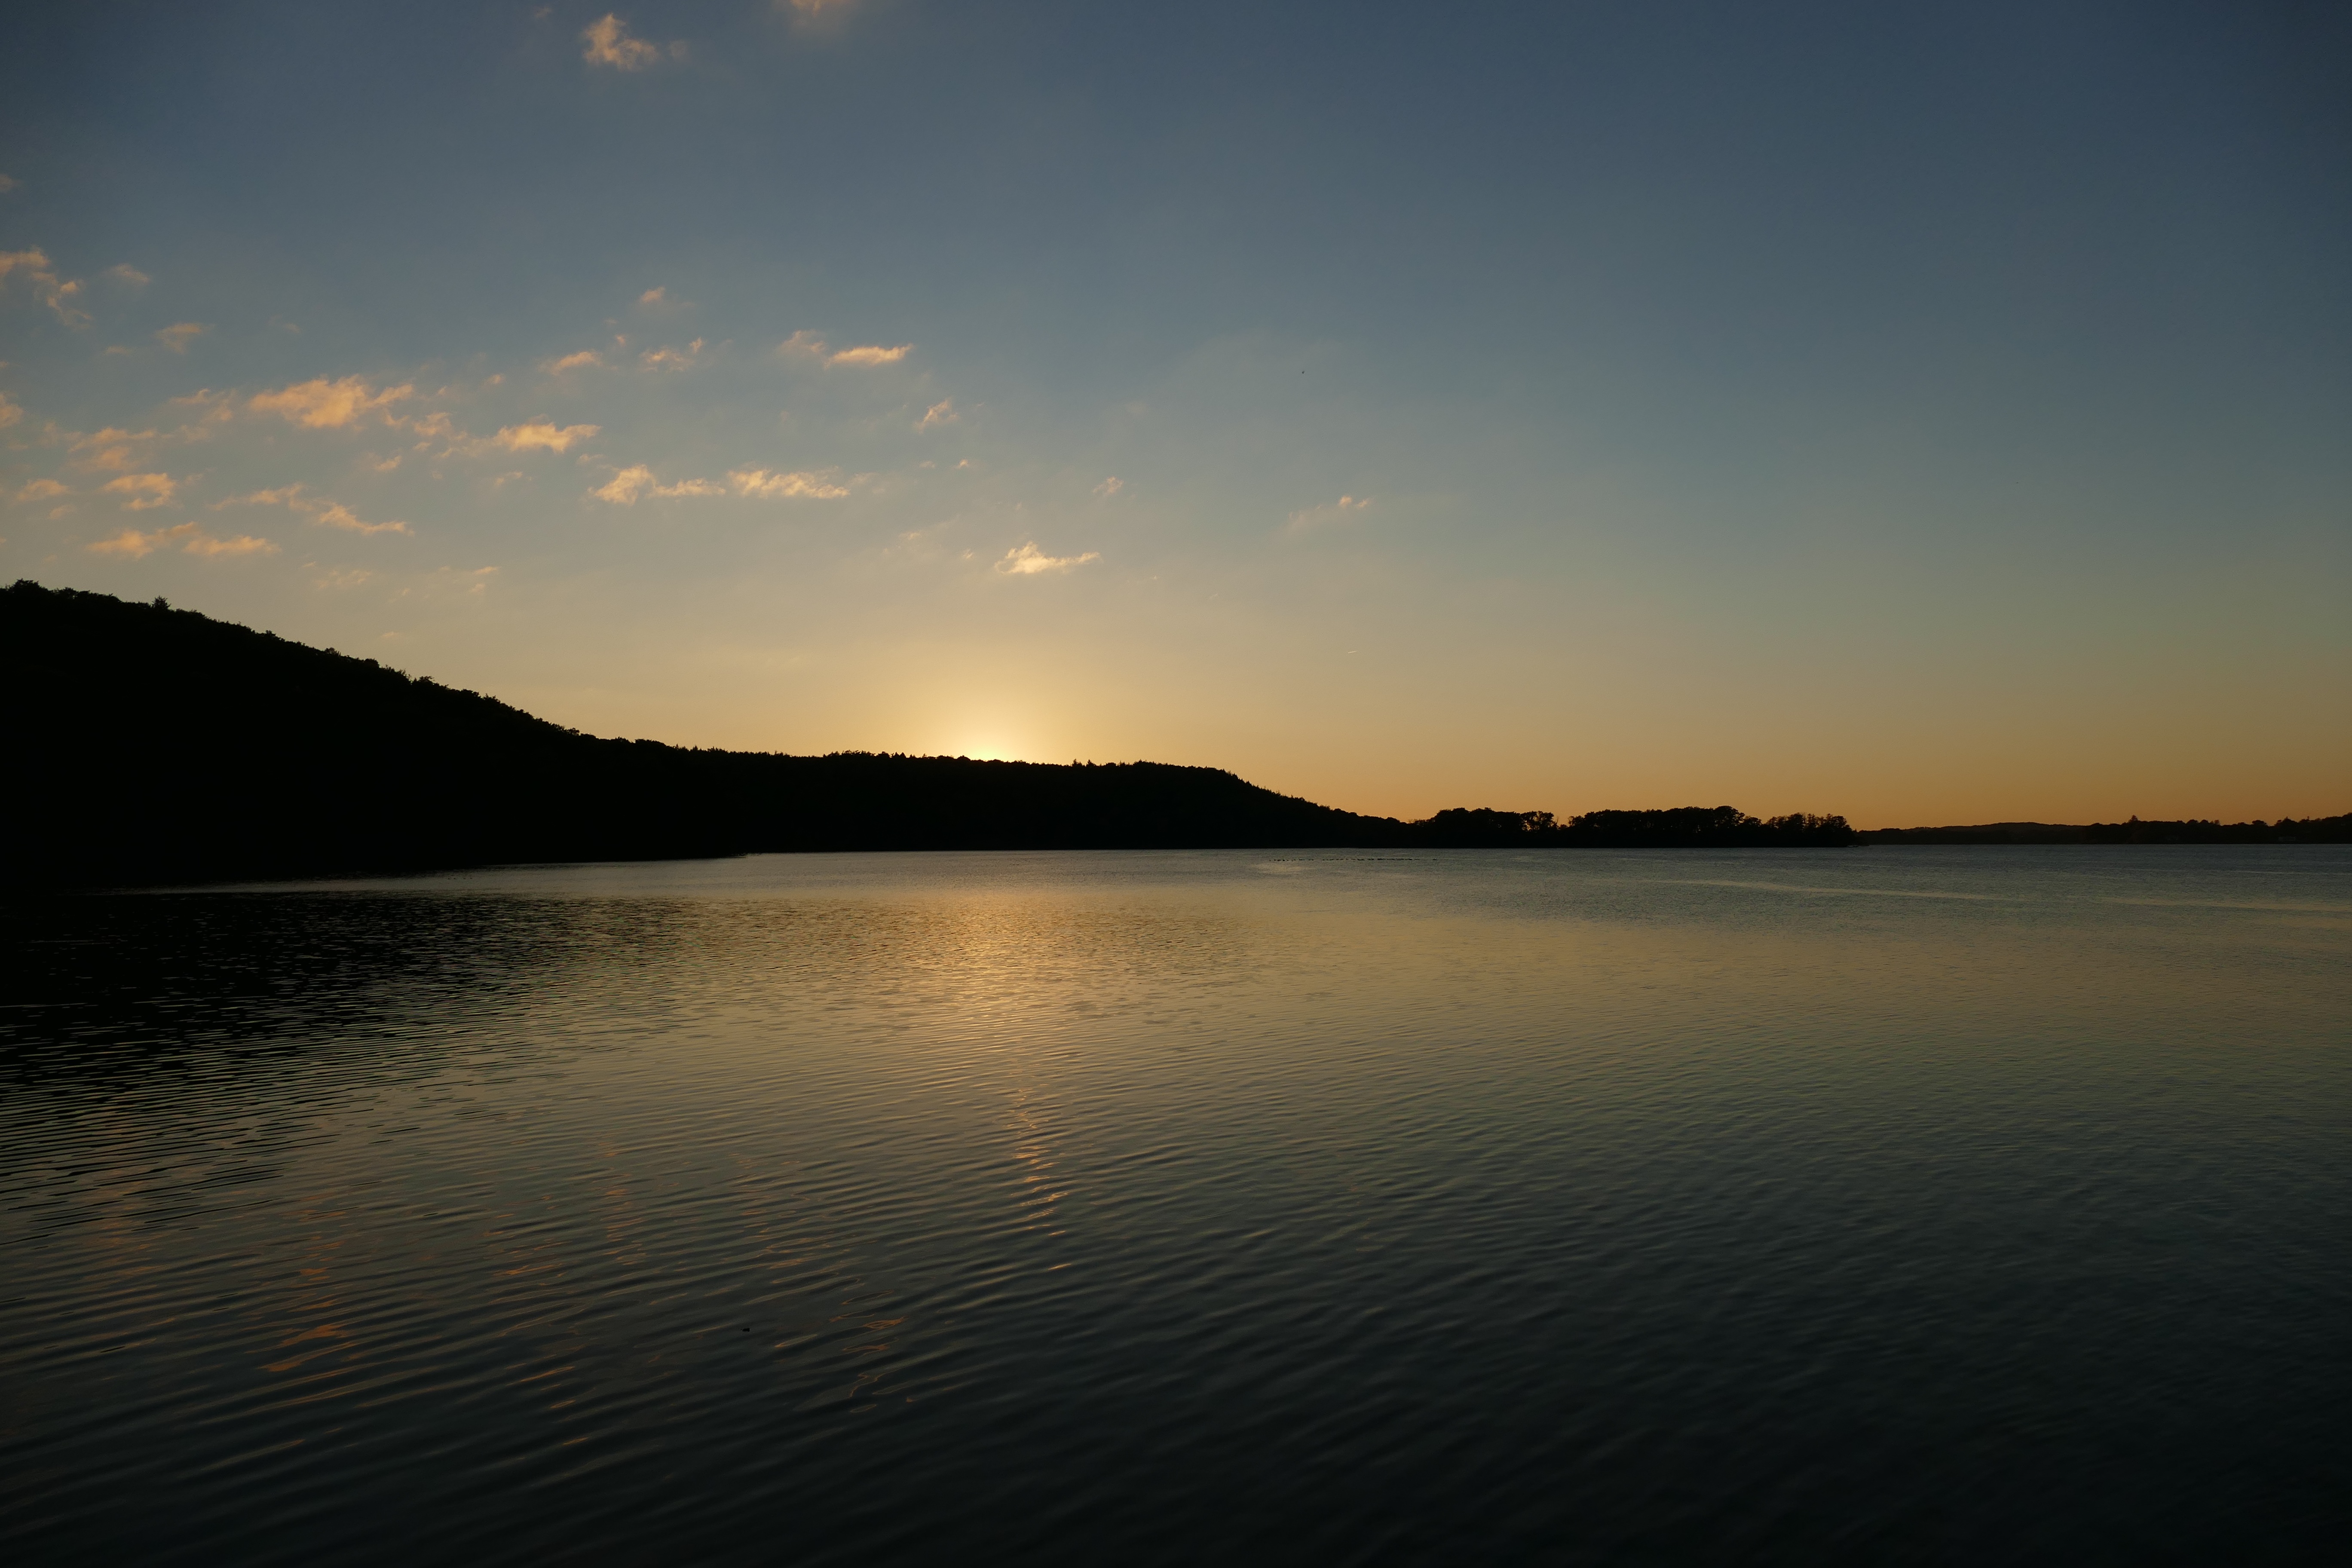
sea, coast, water, horizon, cloud, sun, sunrise, sunset, sunlight, morning, lake, dawn, dusk, evening, reflection, bay, reservoir, body of water, loch, mecklenburg, afterglow, atmospheric phenomenon